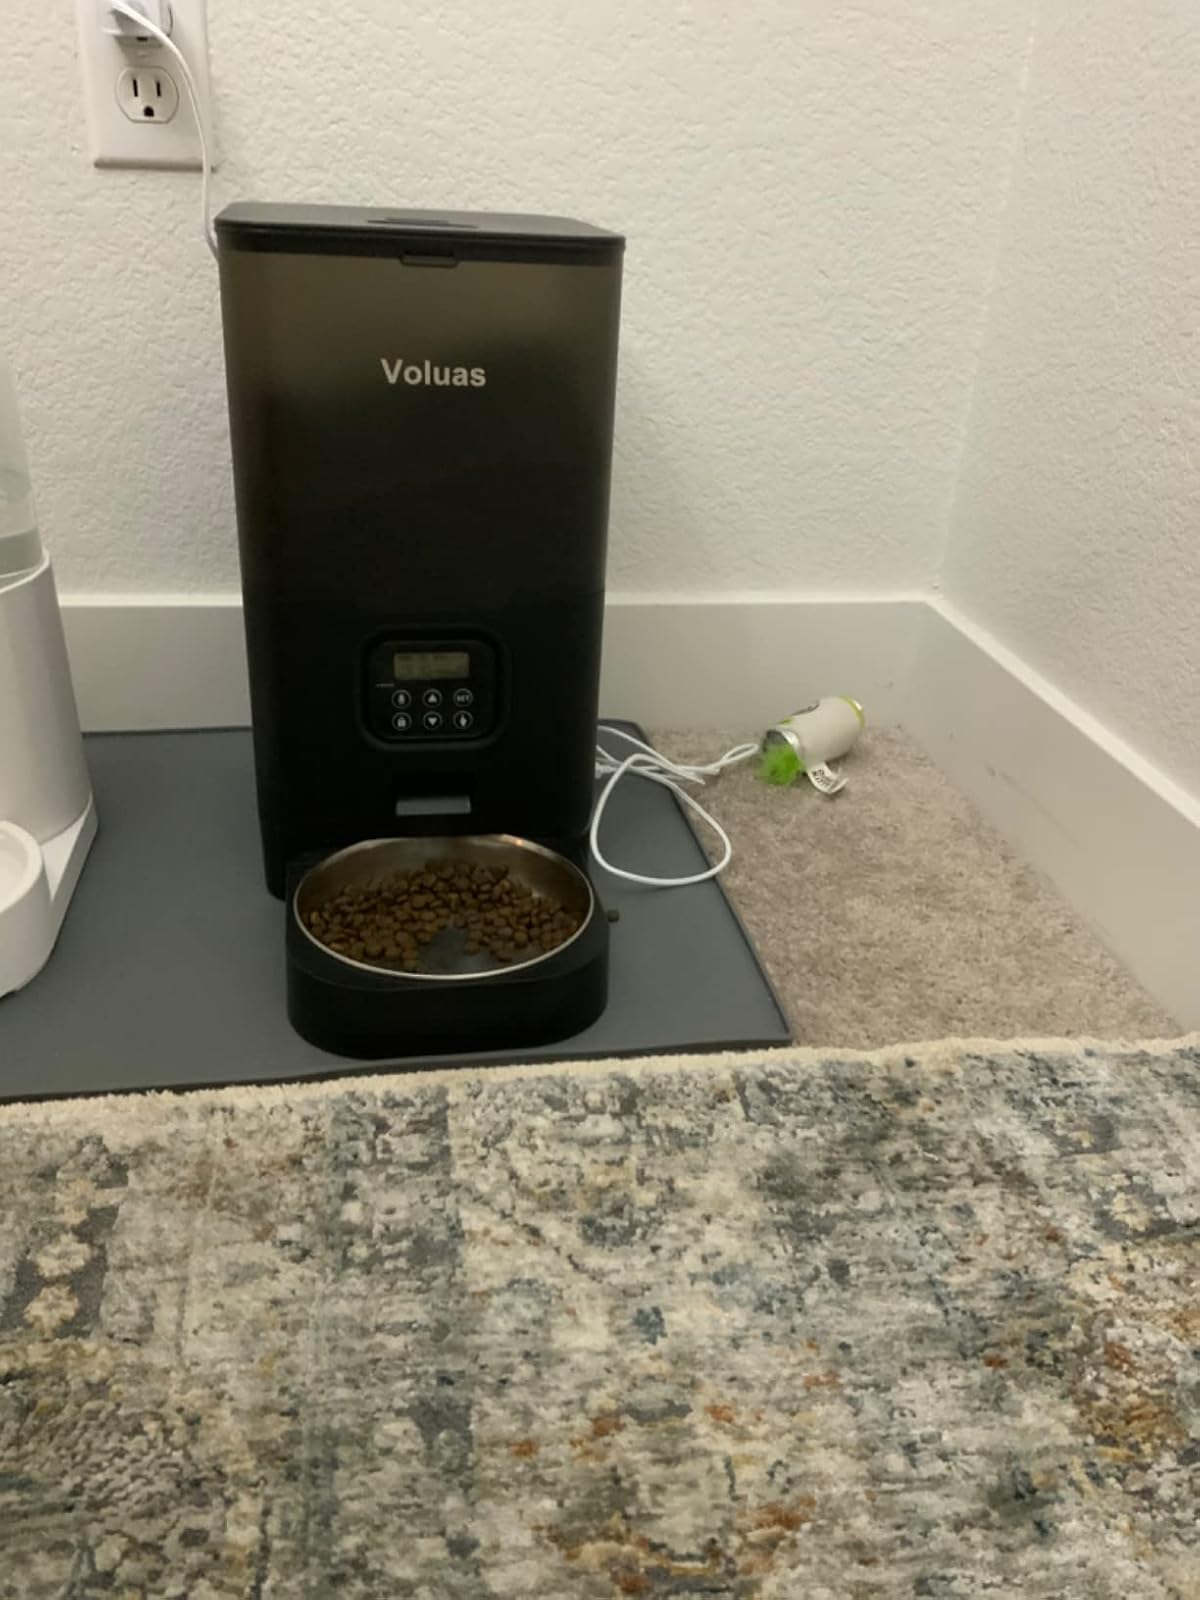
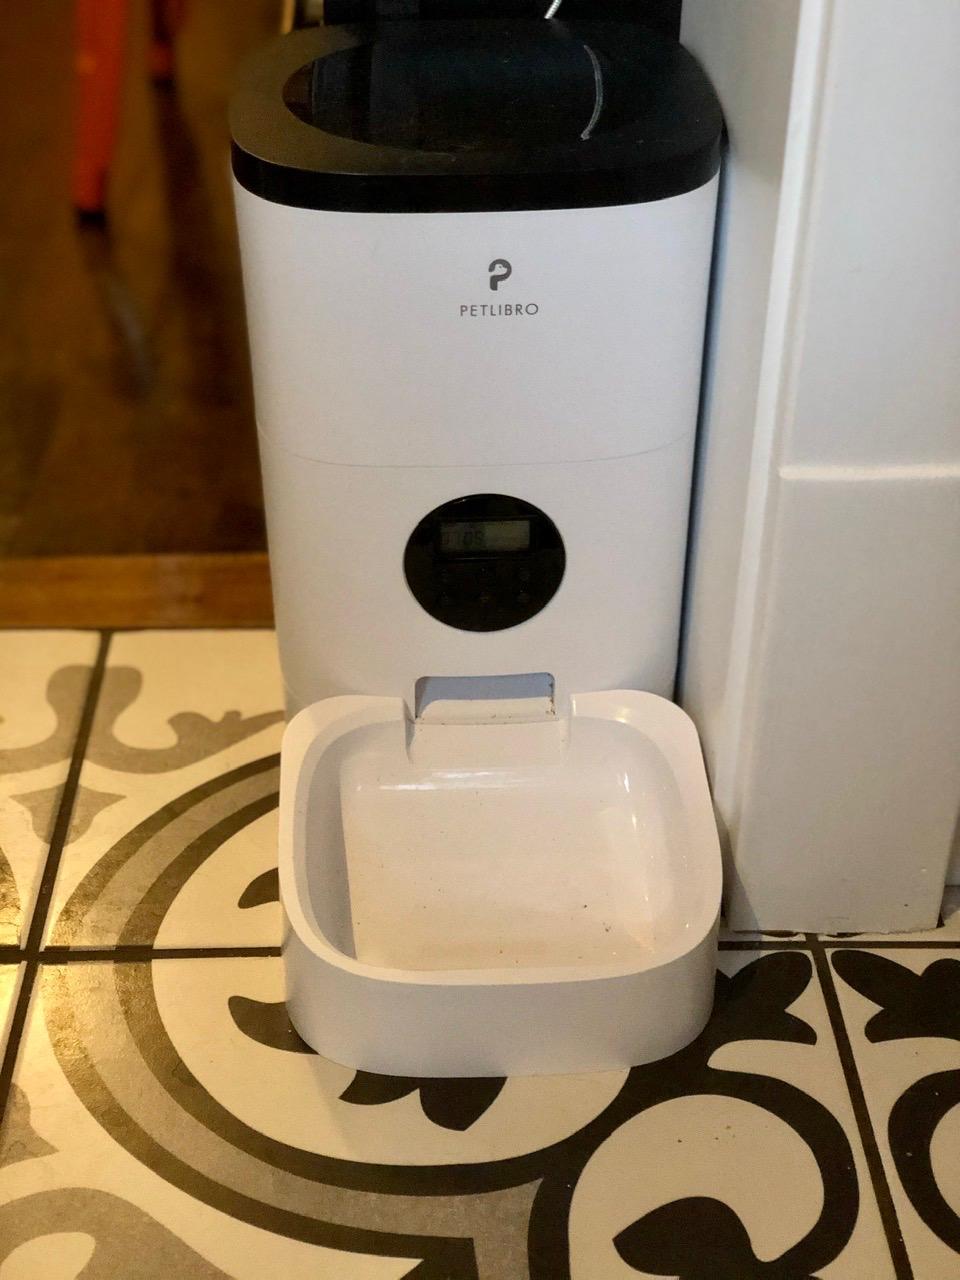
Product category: items_feeder
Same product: no